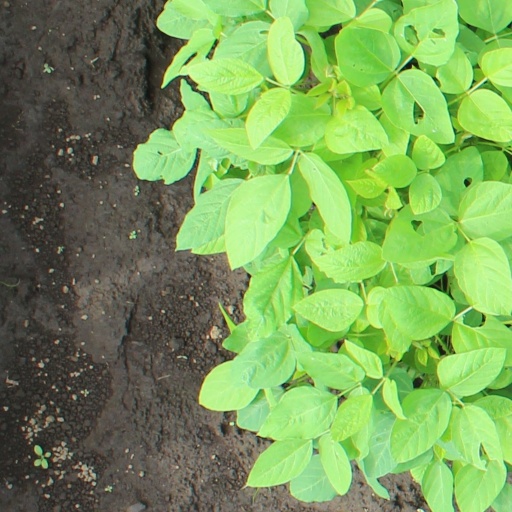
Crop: soybean